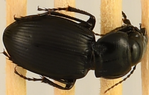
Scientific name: Cyclotrachelus torvus
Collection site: Northern Great Plains Research Laboratory NEON (NOGP), plot NOGP_003